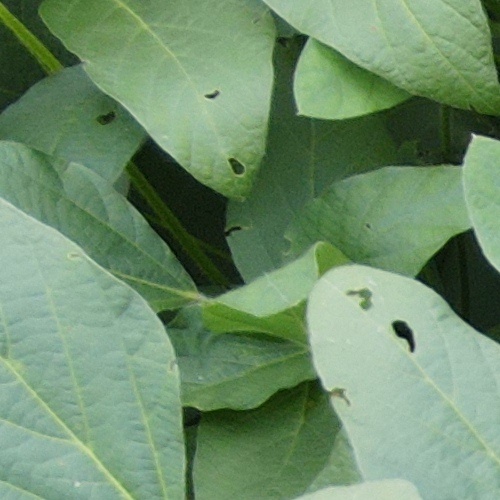
Label: Caterpillar